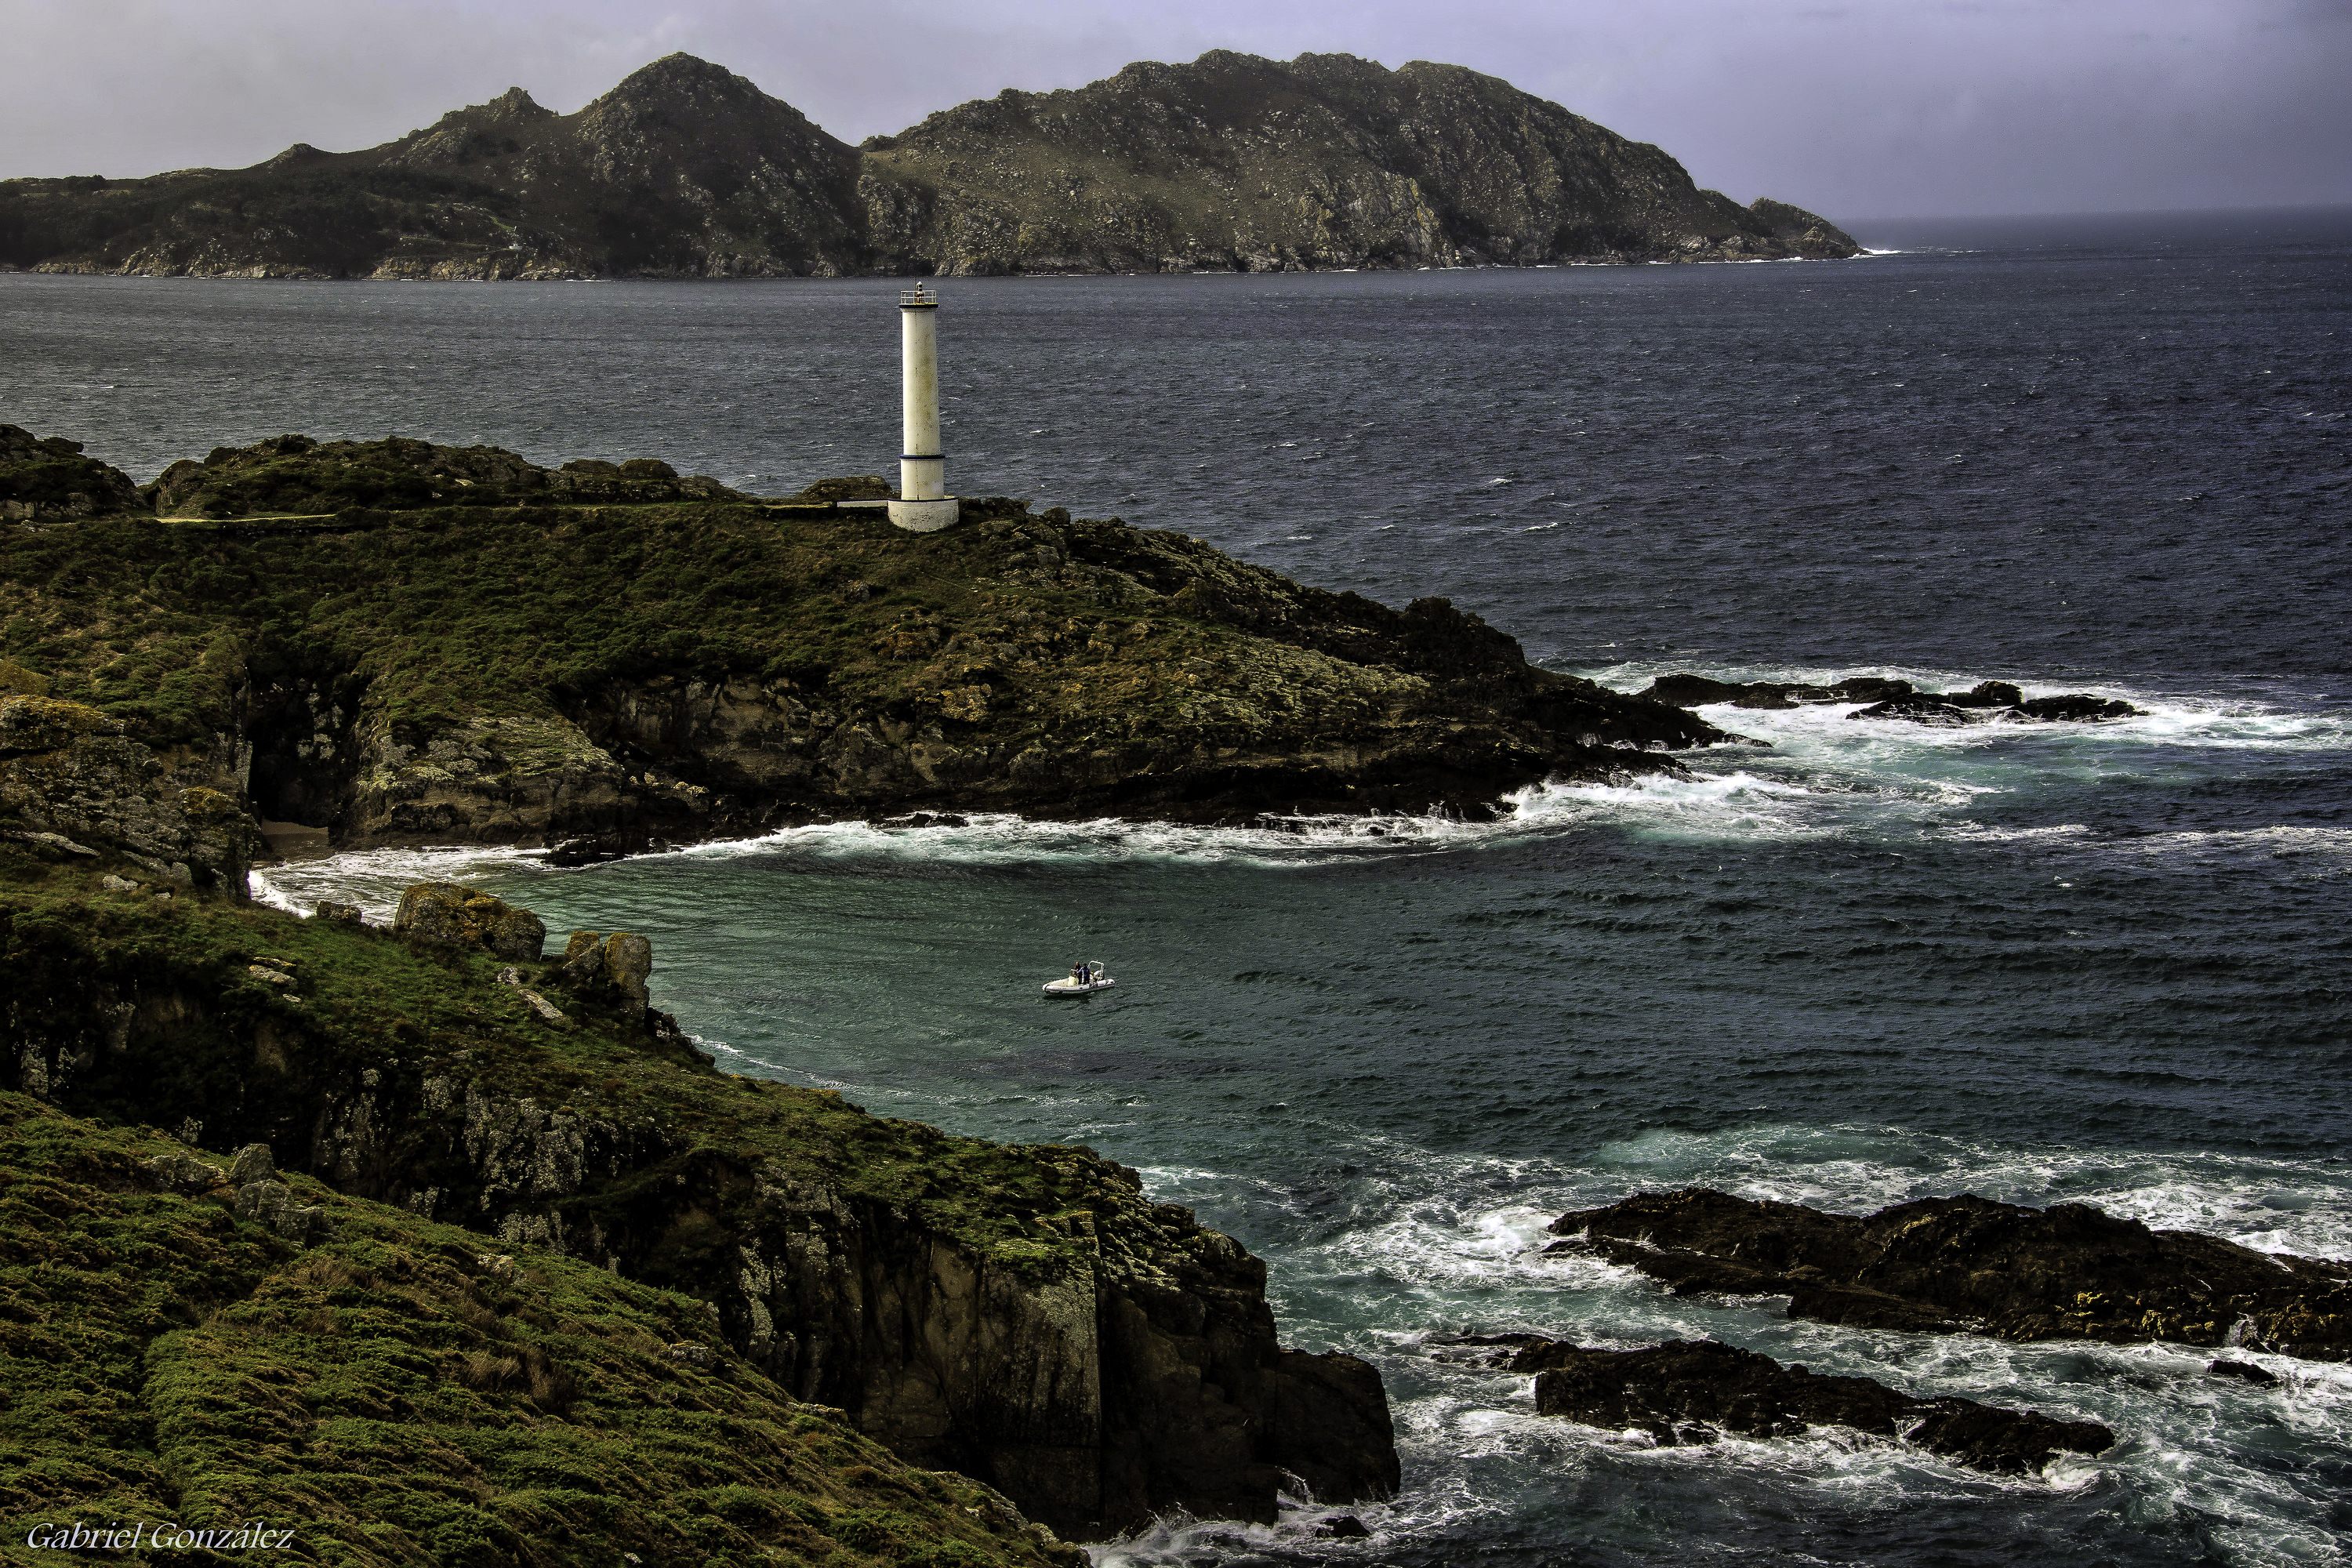
beach, landscape, sea, coast, water, rock, ocean, horizon, shore, wave, home, photo, cliff, cove, tower, bay, terrain, body of water, headland, spain, galicia, pontevedra, paisajes, tamron18270mmpzd, tamron18270, a77, espana, cape, g, cabo, islet, ggl1, gaby1, xovesphoto, sonya77, xelodegalicia, 18270, sonya77v, landform, gabrielcoru a, don n, wind wave